Returning Mickey Stern

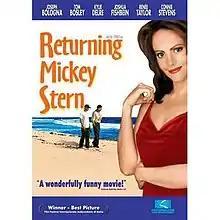
DVD cover

Returning Mickey Stern is a 2002 comedy film written and directed by Michael Prywes. It stars Joseph Bologna, Tom Bosley, Renée Taylor, Connie Stevens, and Joshua Fishbein and was shot almost entirely on Fire Island, off the coast of Long Island, NY. It is the story of a former professional baseball player who discovers a second chance at life and love on the island. The film opened in theaters in New York, Los Angeles, and Massachusetts in 2003, and was released by Pathfinder Home Entertainment on DVD in 2006.